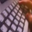
Label: keyboard